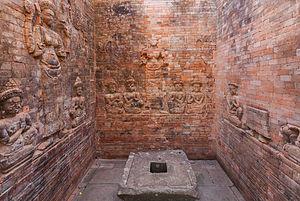
Les cinq tours en brique du Prasat Kravan, alignées dans le sens nord-sud et orientées à l’est, furent édifiées en 921 pour le culte hindou.